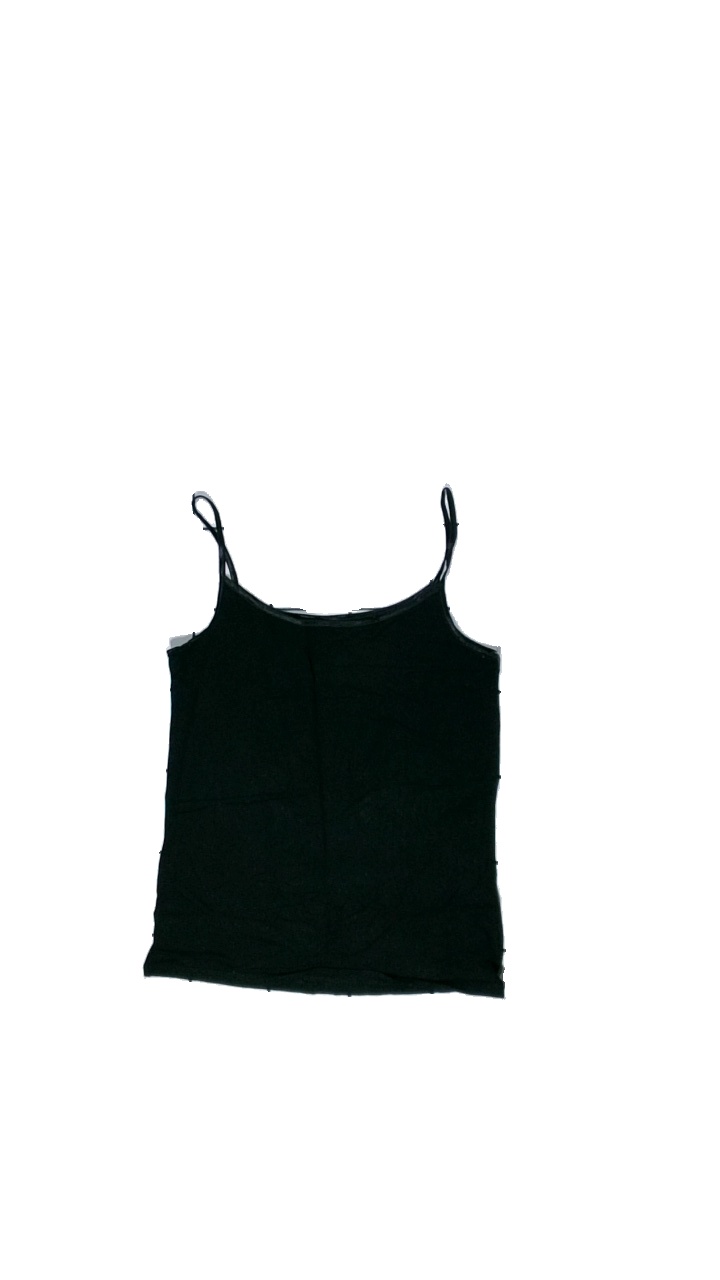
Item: Top (Ladies)
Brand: Esprit
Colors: Black
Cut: Tight
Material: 100% Viscose
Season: All
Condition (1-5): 2
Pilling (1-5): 5
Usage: Recycle
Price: <50